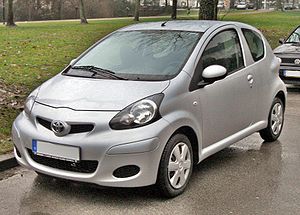
Toyota Aygo / Facelifts / 2009
Toyota Aygo er en mikrobil fra Toyota med fire siddepladser og enten tre eller fem døre, primært tilegnet det europæiske marked.